Oriel College Boat Club

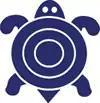
The emblem of the Tortoise Club

The purpose of the Tortoise Club is two-fold: the recognition and celebration of outstanding Oriel rowing; and the financial support of the OCBC. Membership is by election: proposal by the Men's Captain of Boats, Women's Captain of Boats and the President of the Tortoise Club. Election is by the approval of the Tortoise Council. Members must be Orielenses (excepting Honorary members) who have represented OCBC with excellence.